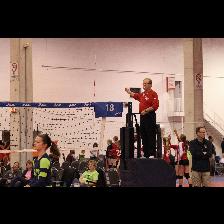
Label: Human